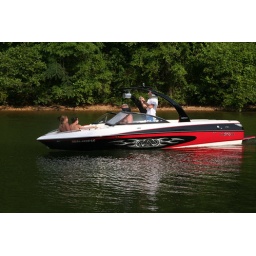
Susan's lake house in Alabama. Ahhhh....relaxing!